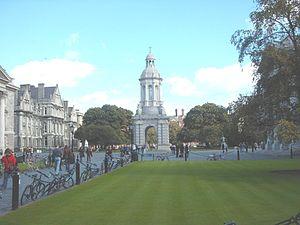
Le tourisme en Irlande représente une activité économique importante pour les deux entités de l'île d'Irlande, l'État d'Irlande indépendant et l'Irlande du Nord, une nation constitutive du Royaume-Uni.